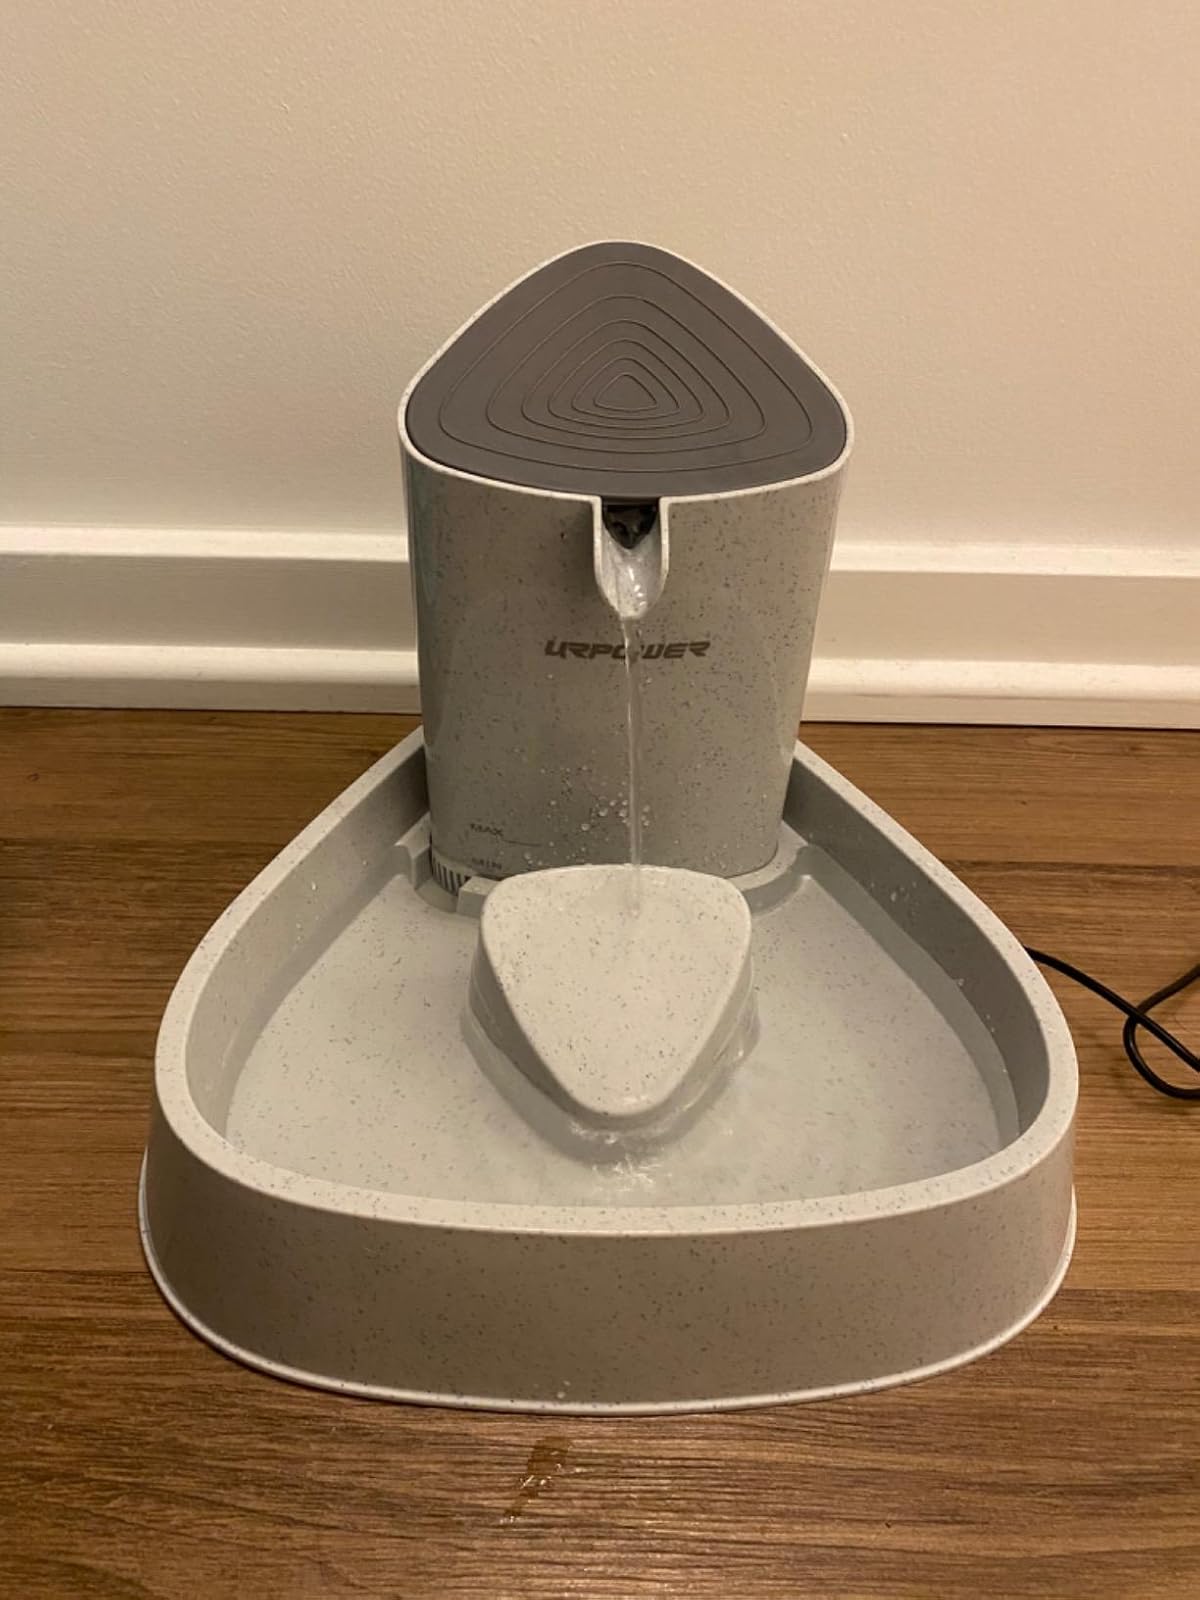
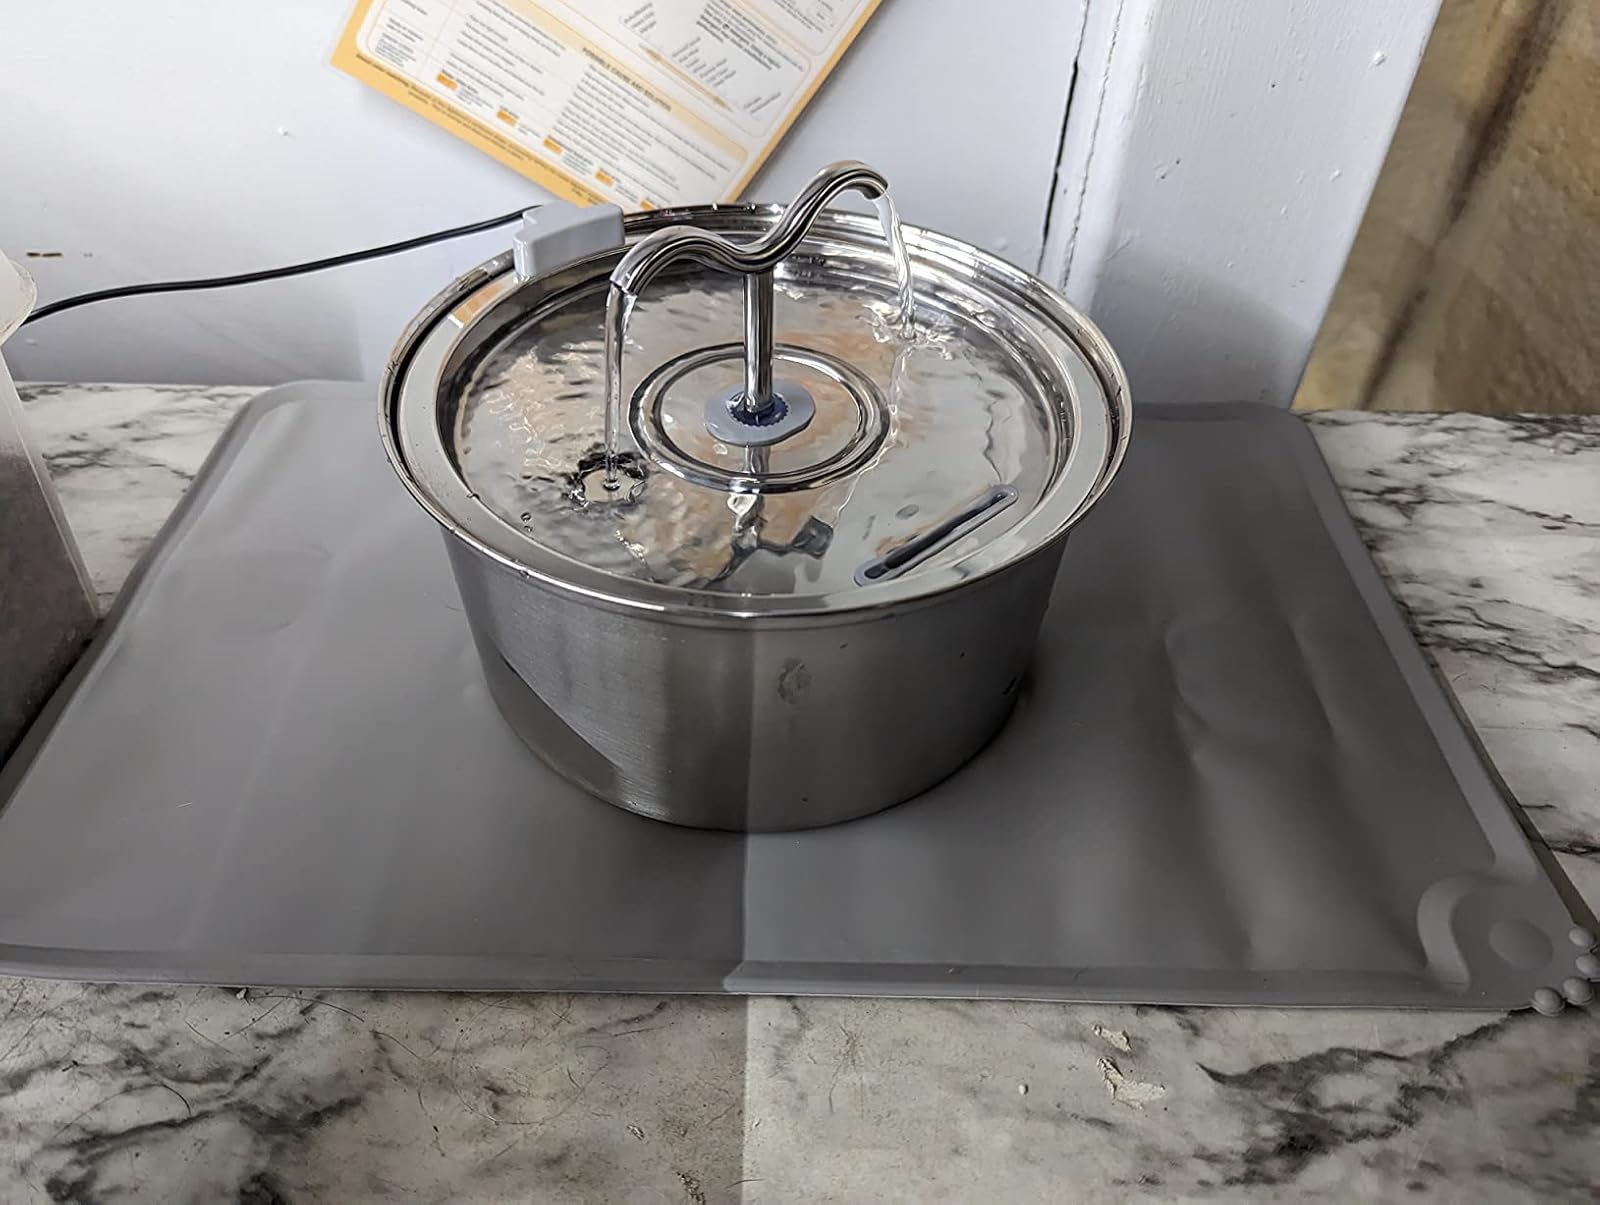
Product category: items_bowl
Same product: no